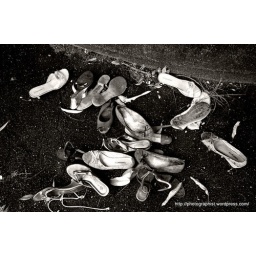
A bunch of shoes sitting on the sidewalk in Georgetown...'how odd' I thought...but interesting.